Lakehurst Maxfield Field

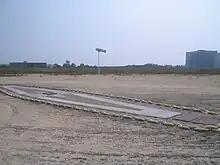
"Hindenburg" disaster marker

The installation was the site of the LZ 129 "Hindenburg" disaster on 6 May 1937. Despite the notoriety and well-documented nature of this incident, today there is a simple memorial that denotes the location of the crash at then–NAS Lakehurst in the field behind the large airship hangars on base. A ground marker, painted black, and rimmed by a bright yellow painted chain, marks the spot where the gondola of the "Hindenburg" hit the ground.